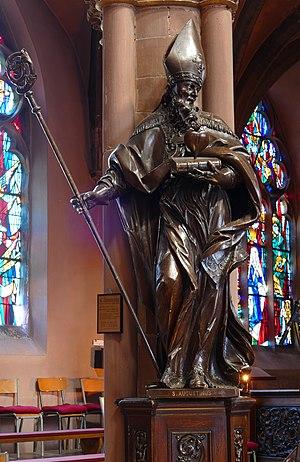
Alsace, Bas-Rhin, Église Saint-Nicolas de Haguenau, (Ancienne église du Couvent des Prémontrés) (PA00084725, IA00061903). Les 4 Pères de l'Église (XVIIIe): St-Augustin. This object is classé Monument Historique in the base Palissy, database of the French furniture patrimony of the French ministry of culture,